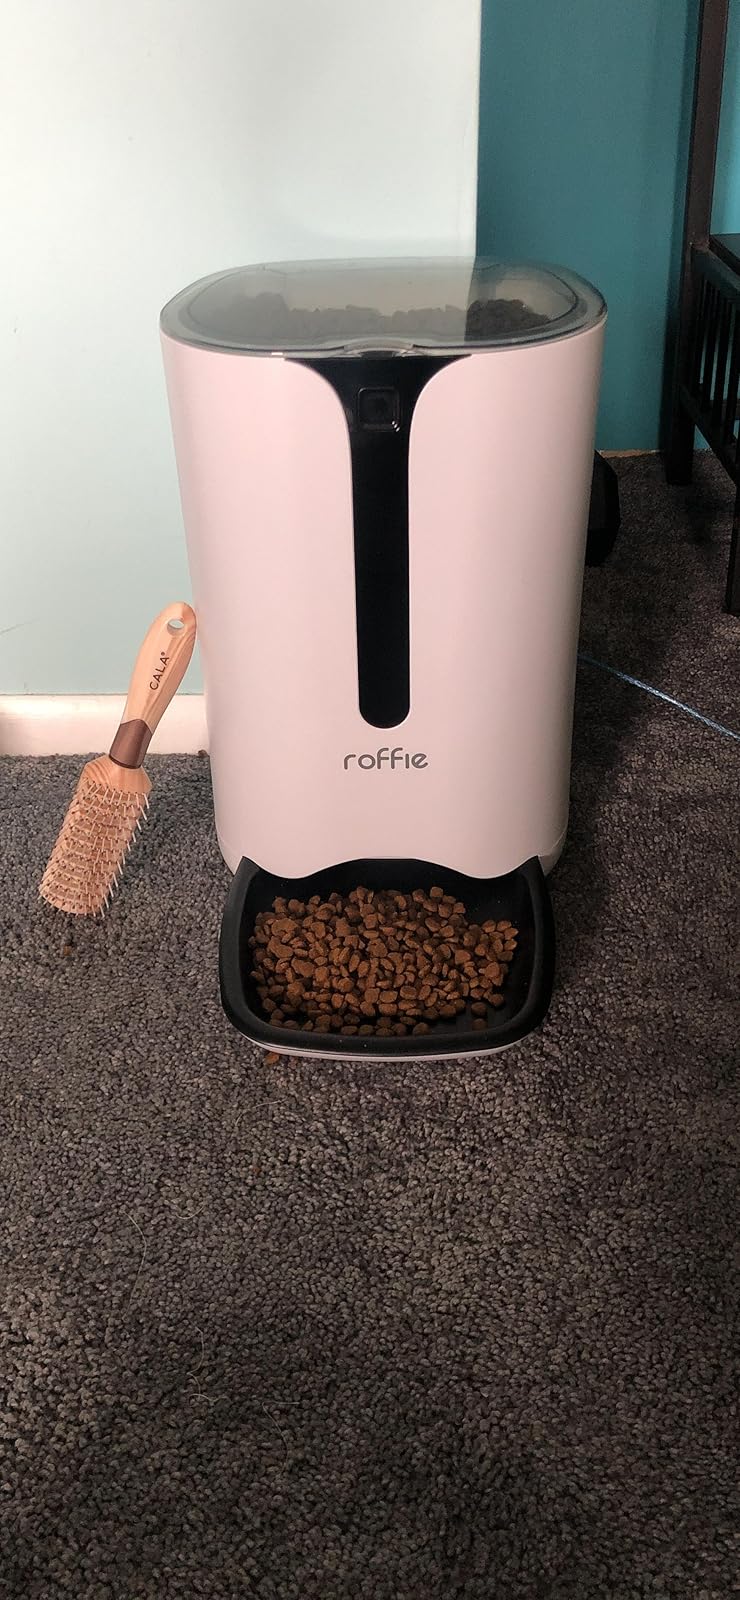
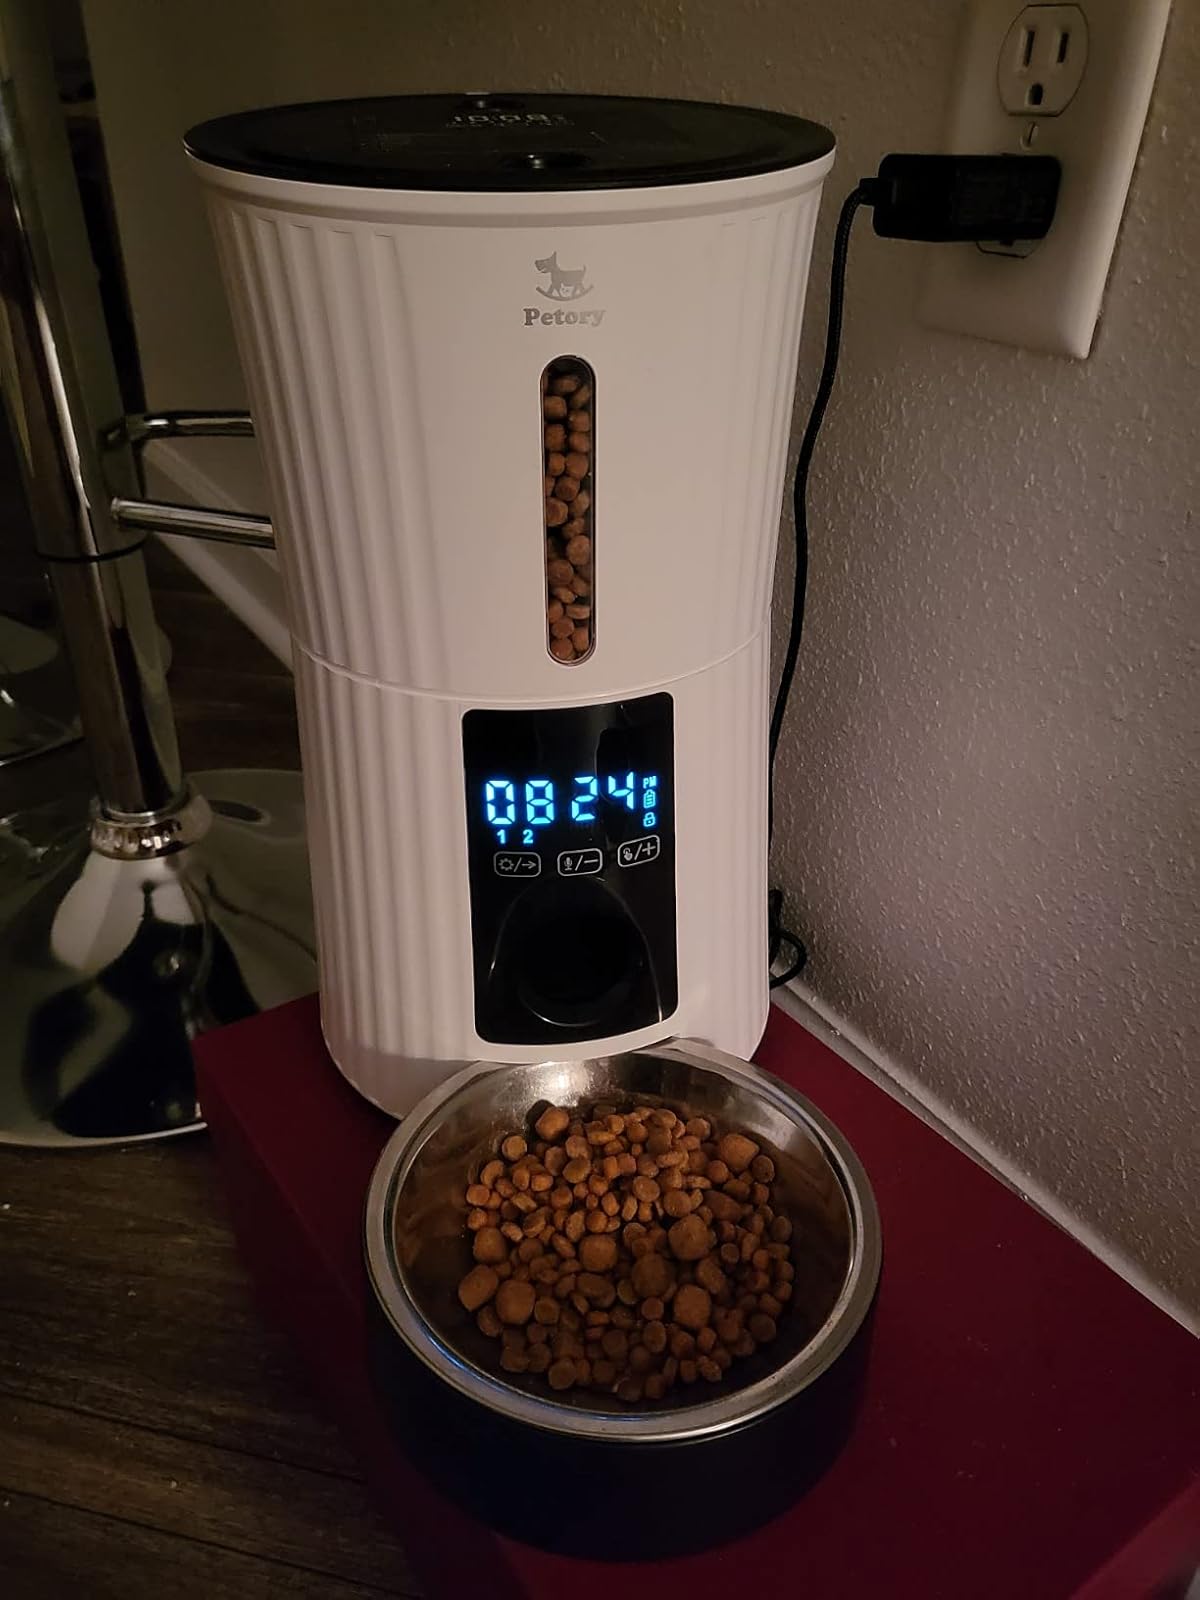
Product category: items_feeder
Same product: no